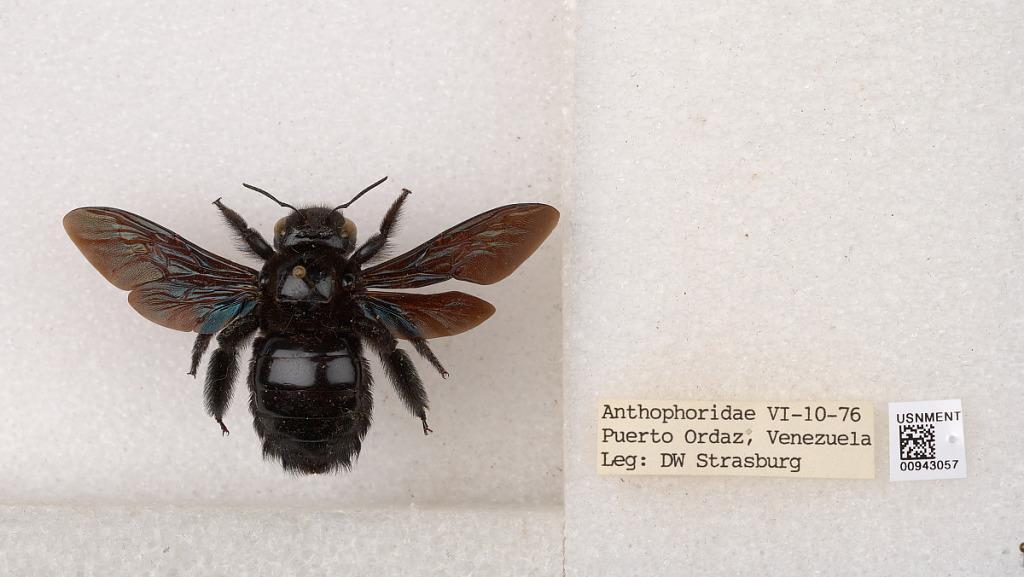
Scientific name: Xylocopa (Megaxylocopa) fimbriata Fabricius
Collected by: D. Strasburg
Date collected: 1976-6-10
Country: Venezuela
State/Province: Bolivar
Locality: Puerto Ordaz